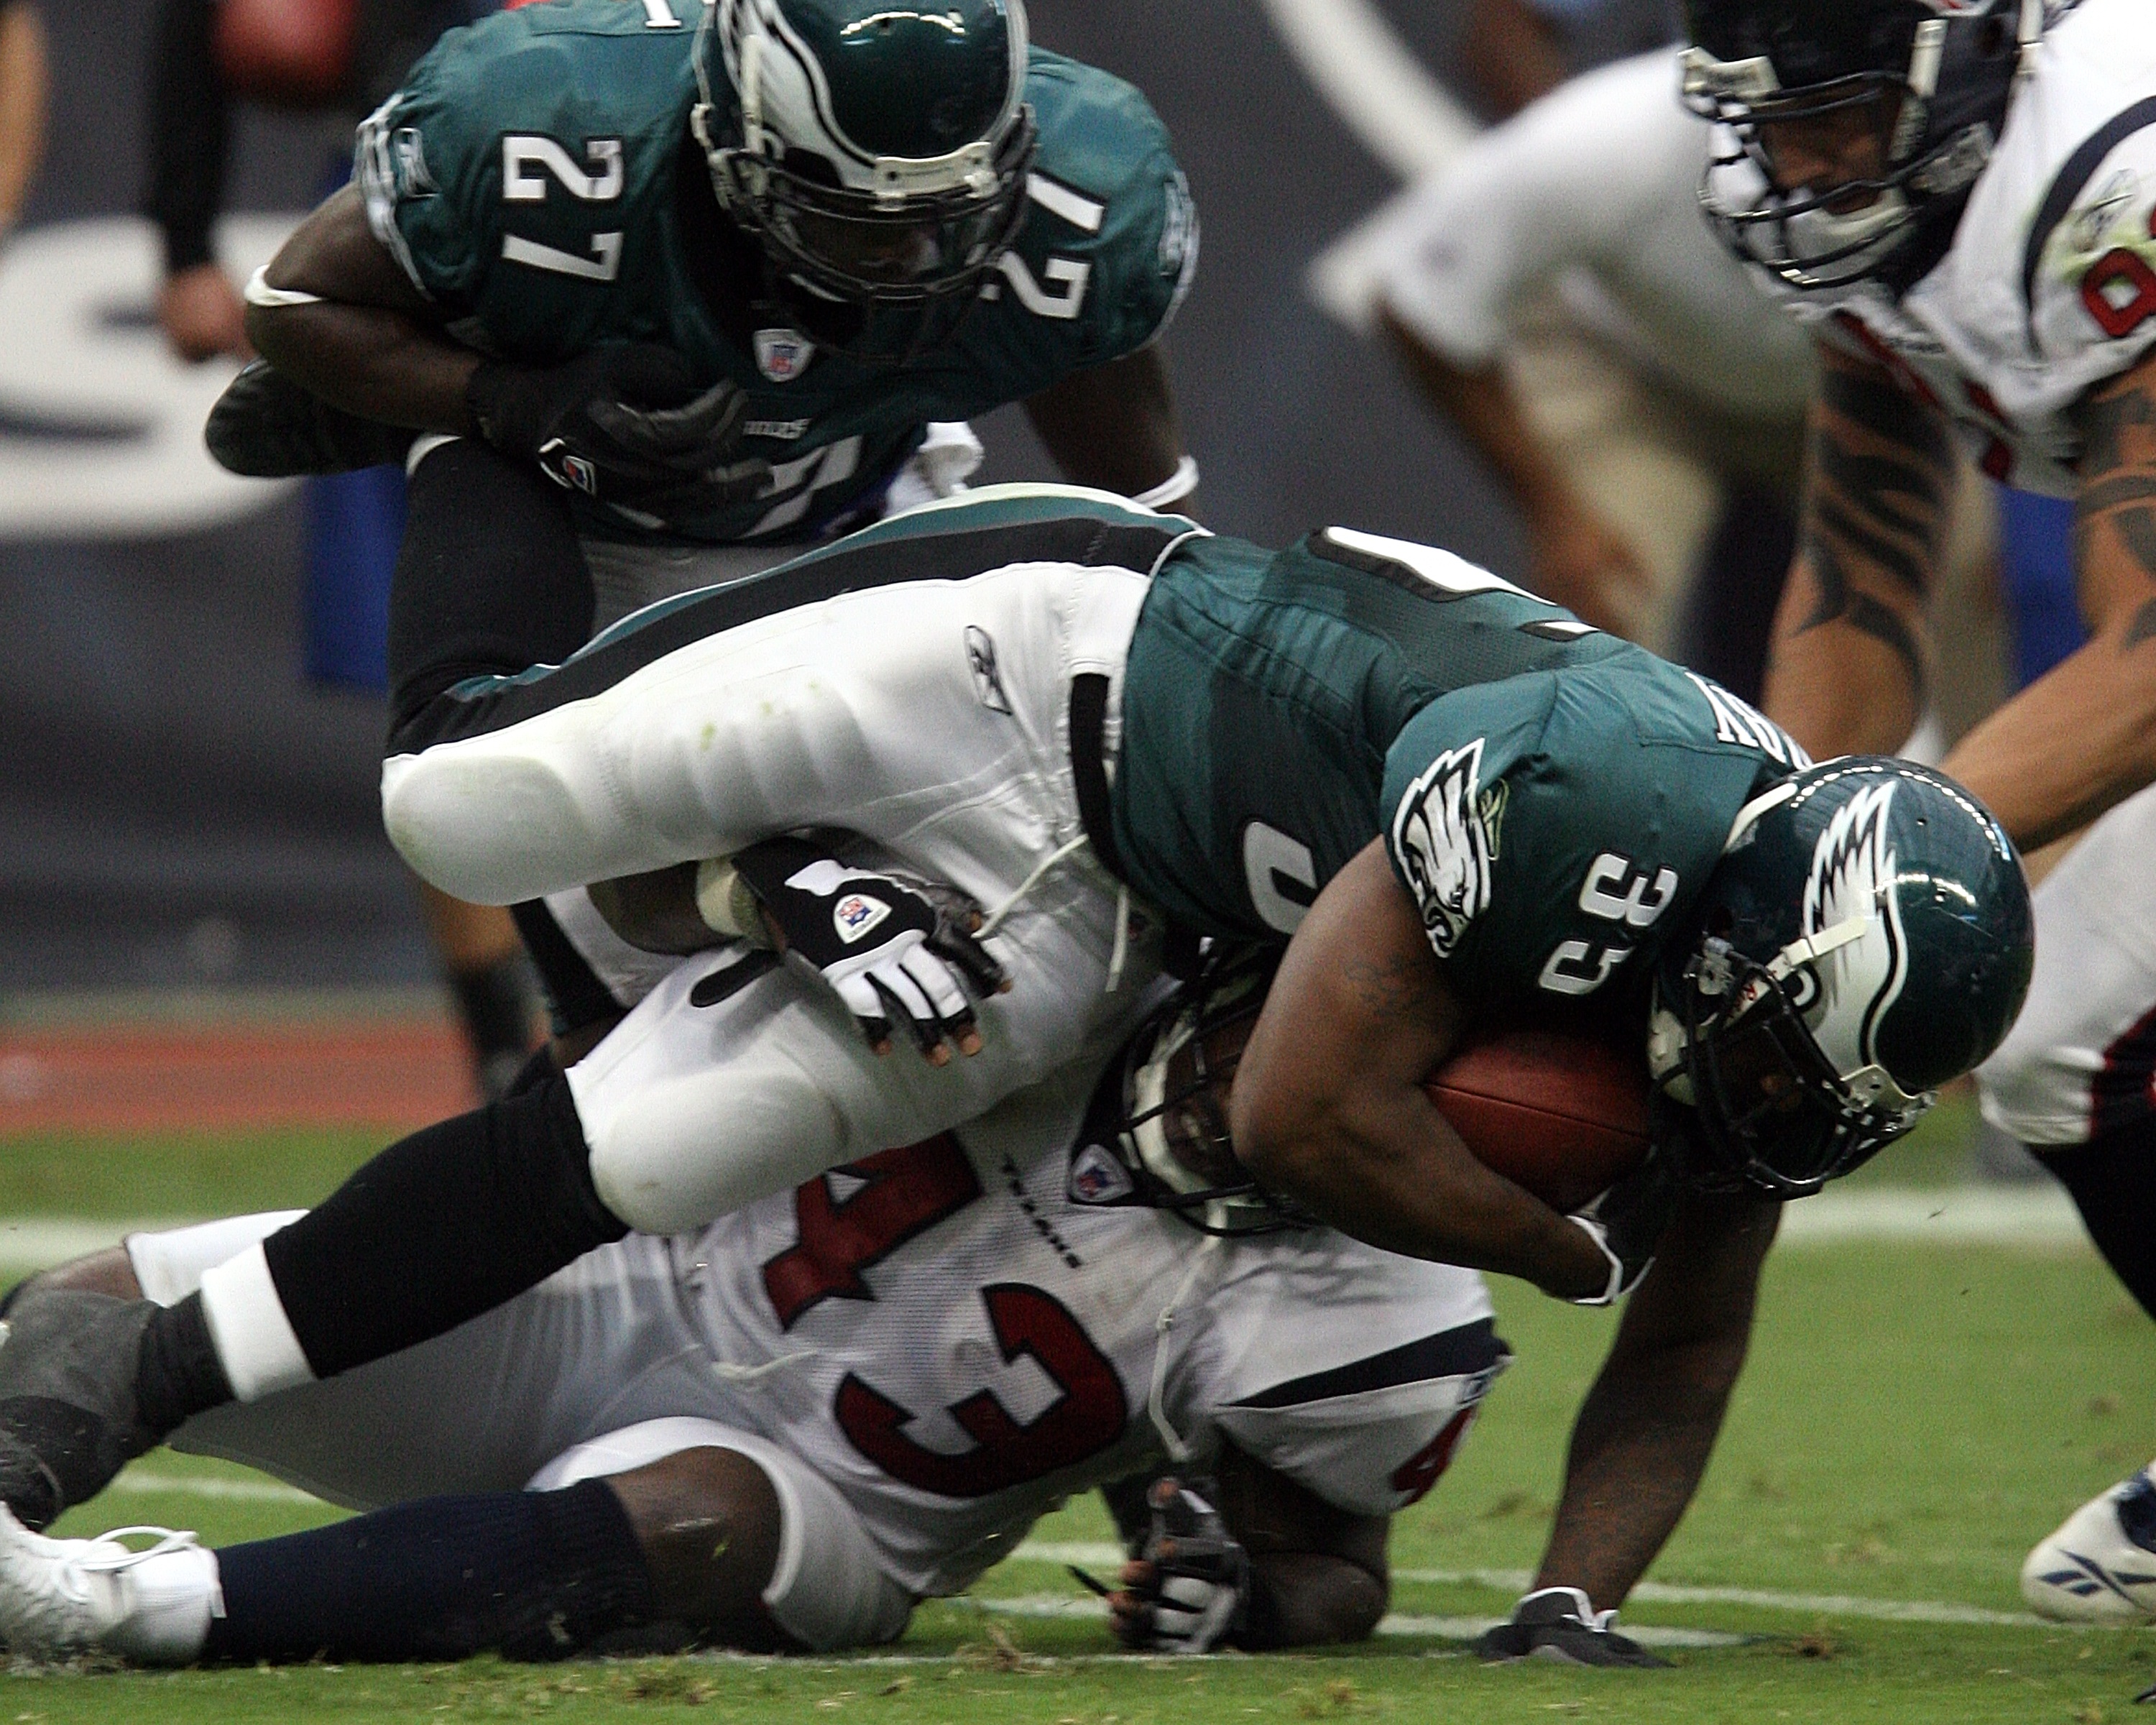
sport, field, game, action, soccer, professional, player, competition, men, team, american football, sports, helmet, ball, athlete, athletics, nfl, defense, texan, touchdown, tackle, football player, running back, canadian football, arena football, football equipment and supplies, gridiron football